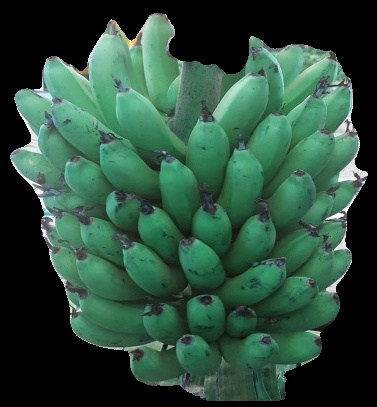
Variety: pachbale
Grade: grade2